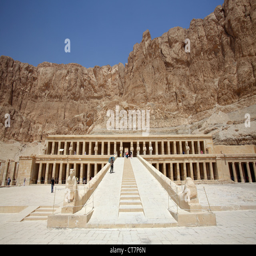
type of place of worship